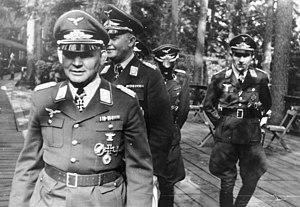
Selon les termes du traité de Versailles en 1919, l'Allemagne n'a pas le droit d'avoir une aviation militaire. Mais des pilotes allemands sont secrètement formés pour l'aviation militaire en Union soviétique dès la fin des années 1920, puis en Allemagne au début des années 1930, sous le couvert de l'Association allemande des sports aériens à l'école centrale des pilotes commerciaux.